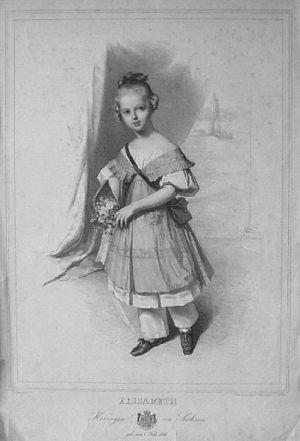
La princesse Élisabeth de Saxe, née le 4 février 1830 à Dresde, et morte le 14 août 1912 à Stresa, seconde fille et troisième des neuf enfants du roi Jean Iᵉʳ de Saxe et d'Amélie de Bavière, est un membre de la Maison de Wettin, devenue par mariage princesse de Savoie et duchesse de Gênes.